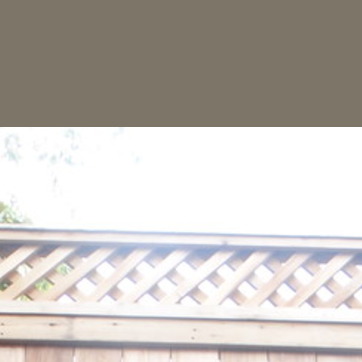
Material: sky